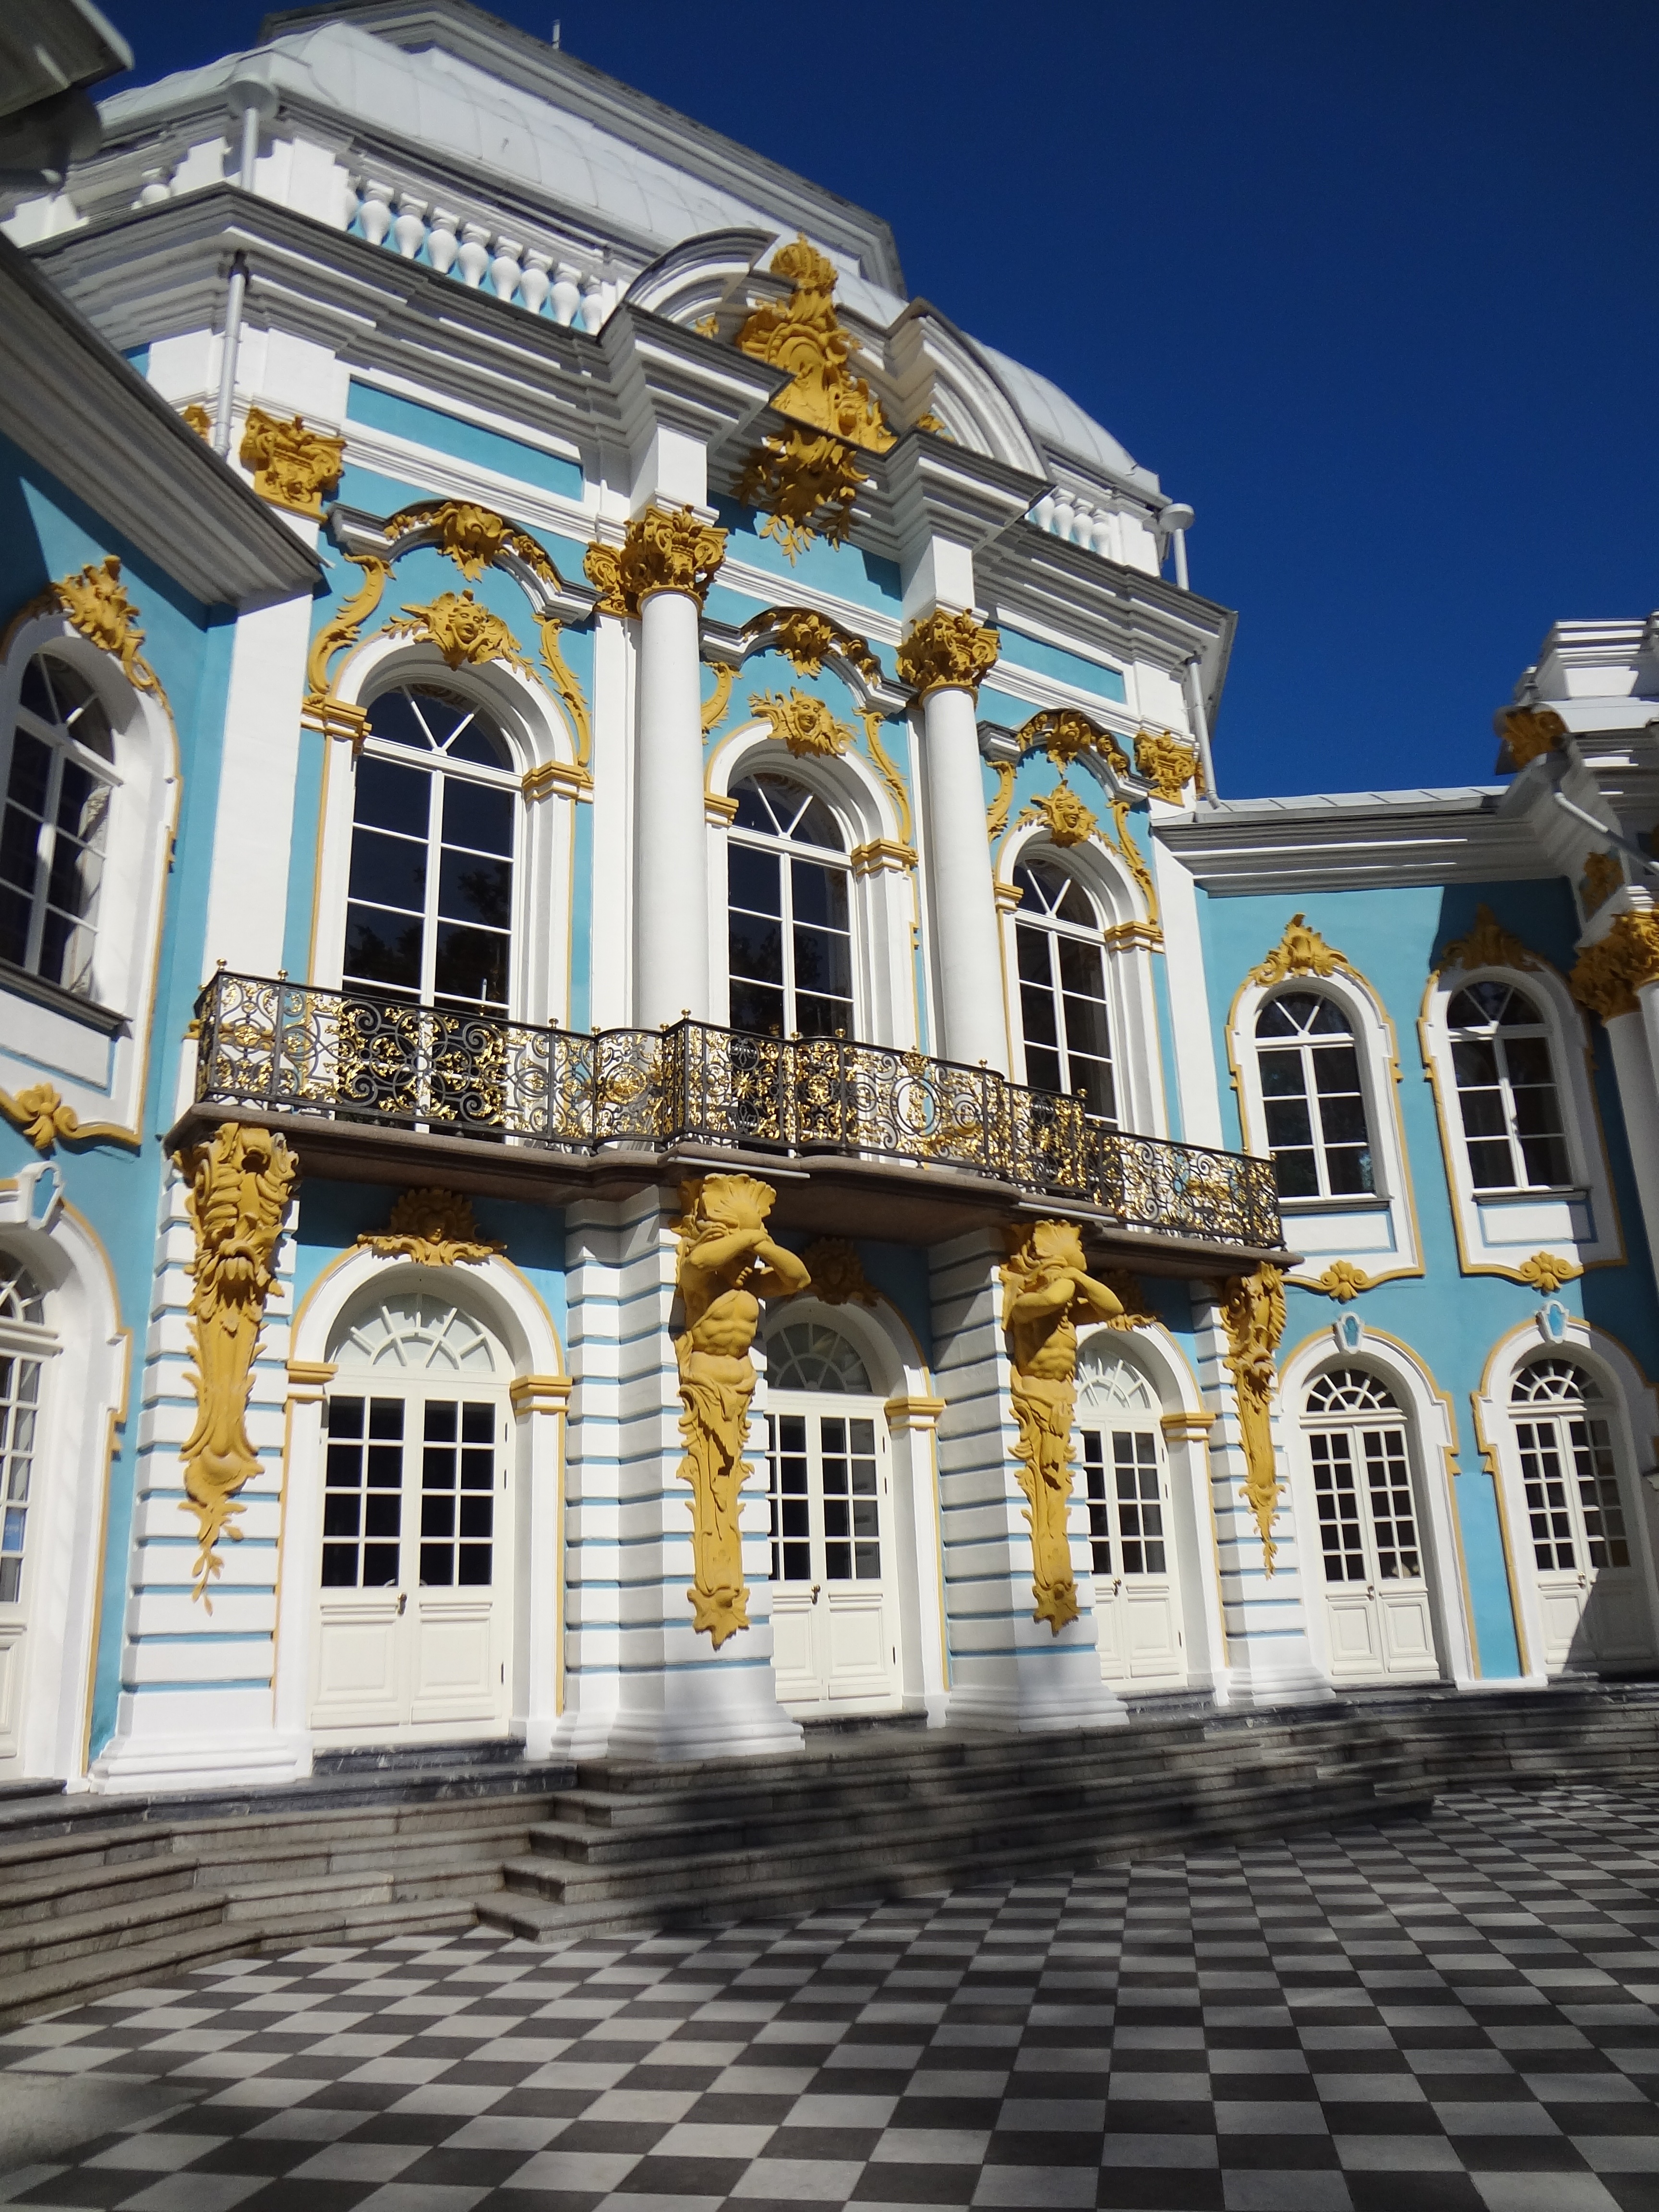
architecture, mansion, house, building, palace, landmark, facade, tourism, place of worship, synagogue, royal, estate, russia, saint petersburg